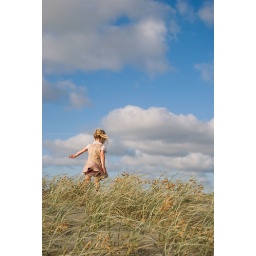
dune (little girl, child, walking over sand dunes at the beach)